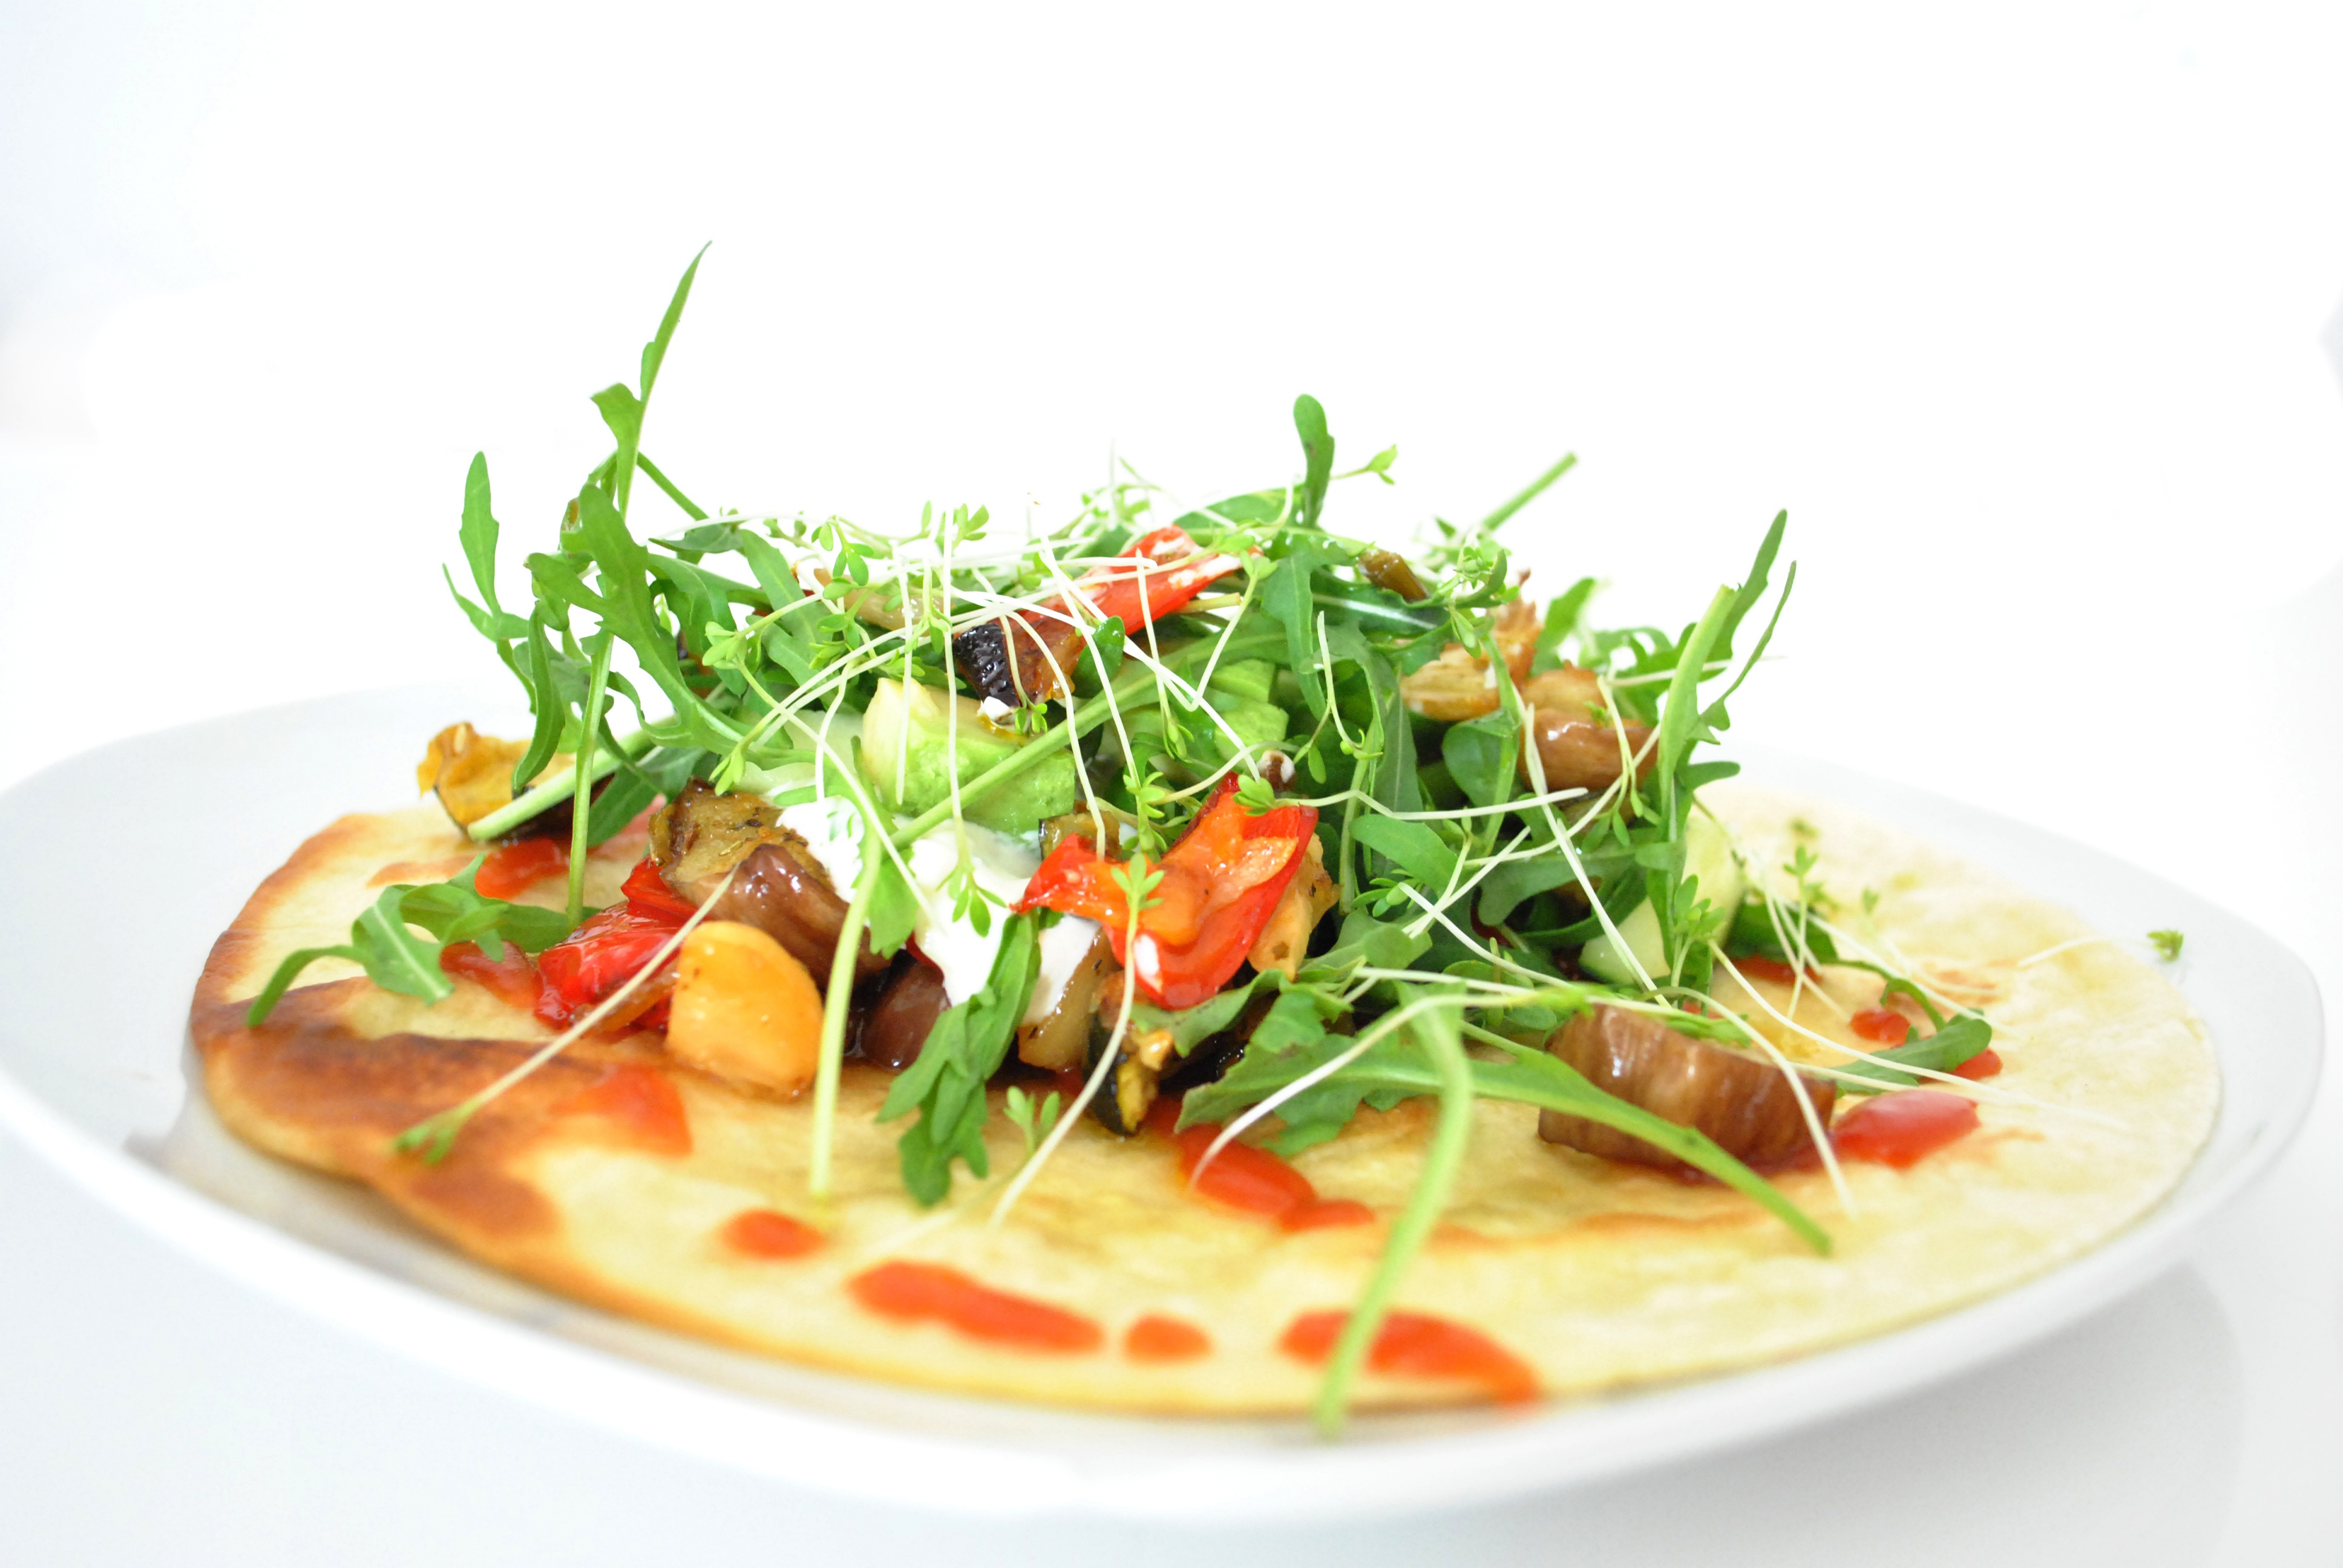
summer, dish, meal, food, salad, green, garlic, produce, plate, fish, avocado, healthy, snack, eat, lunch, cuisine, delicious, bread, onion, rocket, basil, cheese, cut, ketchup, garnish, nutrition, vegetables, tasty, cucumber, tomatoes, vegetarian, court, tortilla, zucchini, vitamins, frisch, enjoy, veggie, mexican, paprika, eggplant, ingredients, appetizing, melanzana, hunger, cress, simply, trusses, appetite, sommerfest, vegi, hors d oeuvre, sour cream, veggi